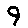
Label: 9